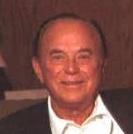
Age: 75